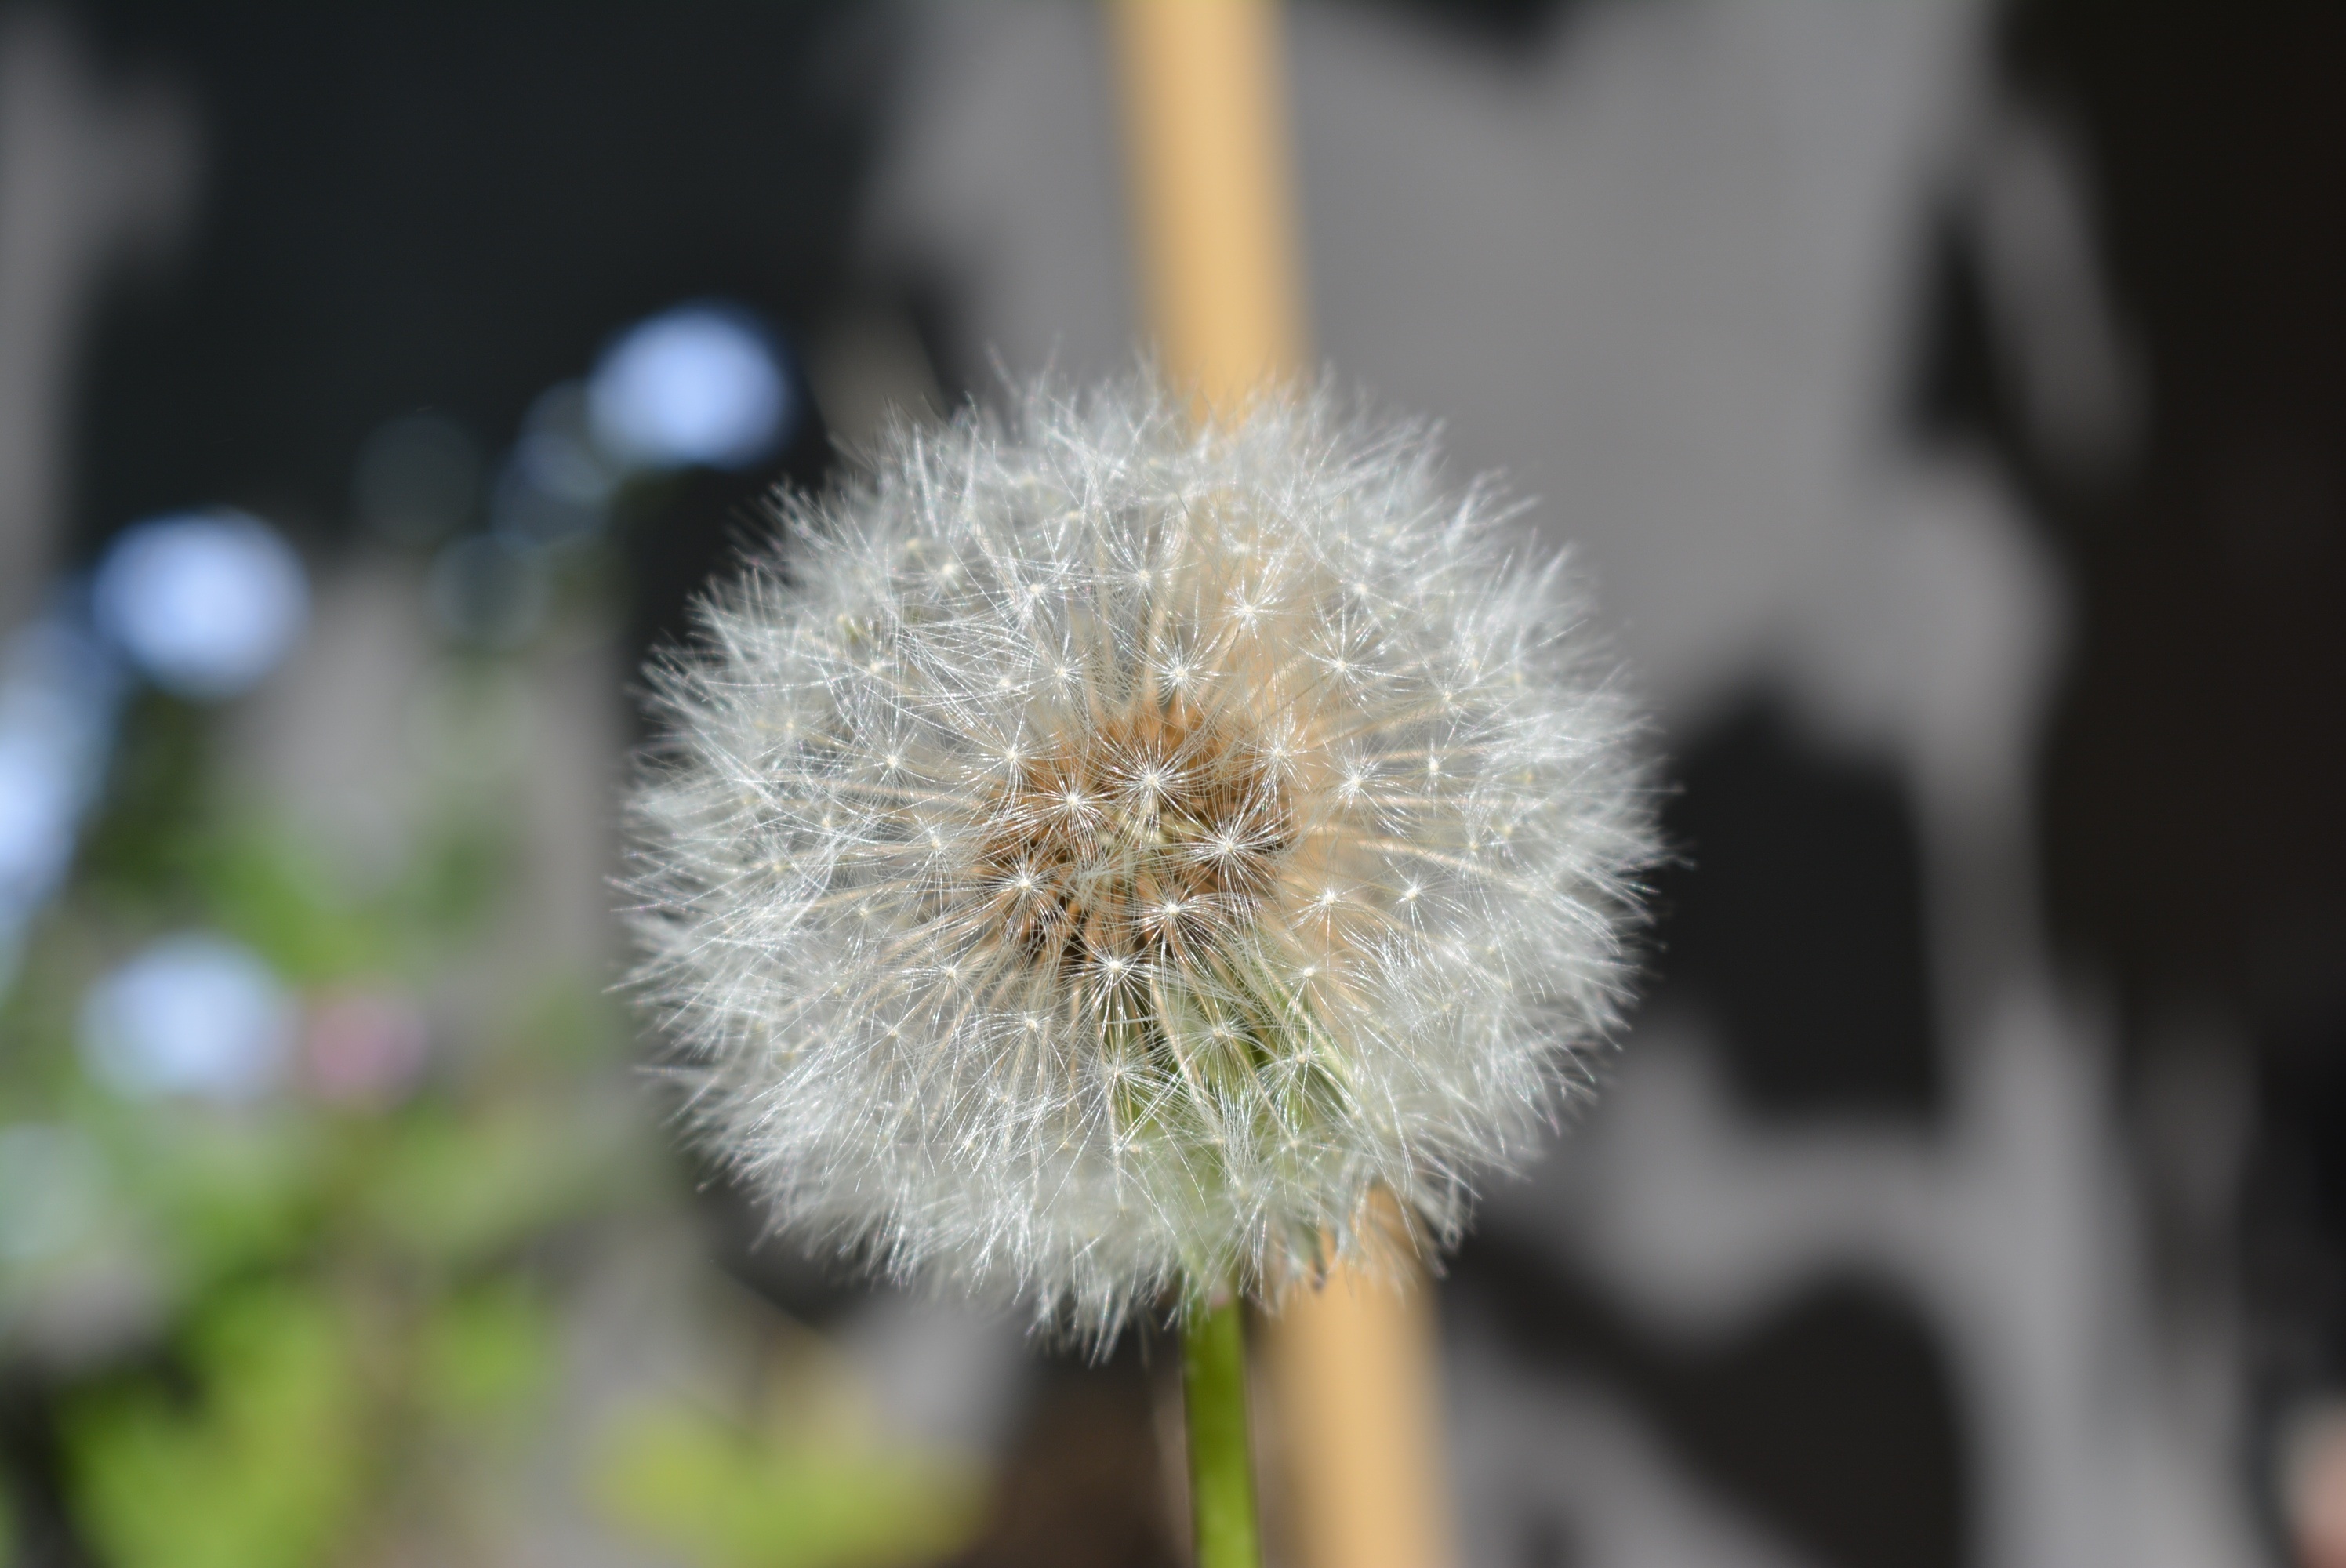
nature, plant, photography, dandelion, flower, botany, close, flora, close up, pointed flower, seeds, macro photography, flowering plant, daisy family, dandelion seeds, plant stem, land plant, thorns spines and prickles